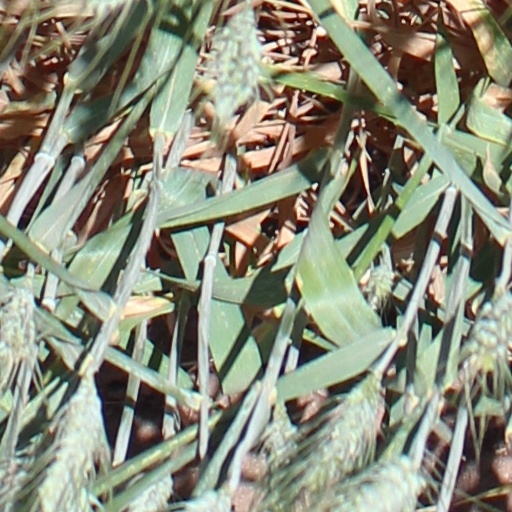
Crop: wheat